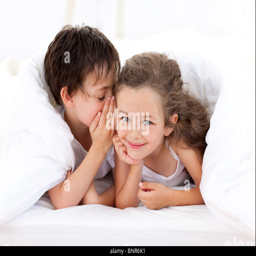
little boy telling a secret to his sister